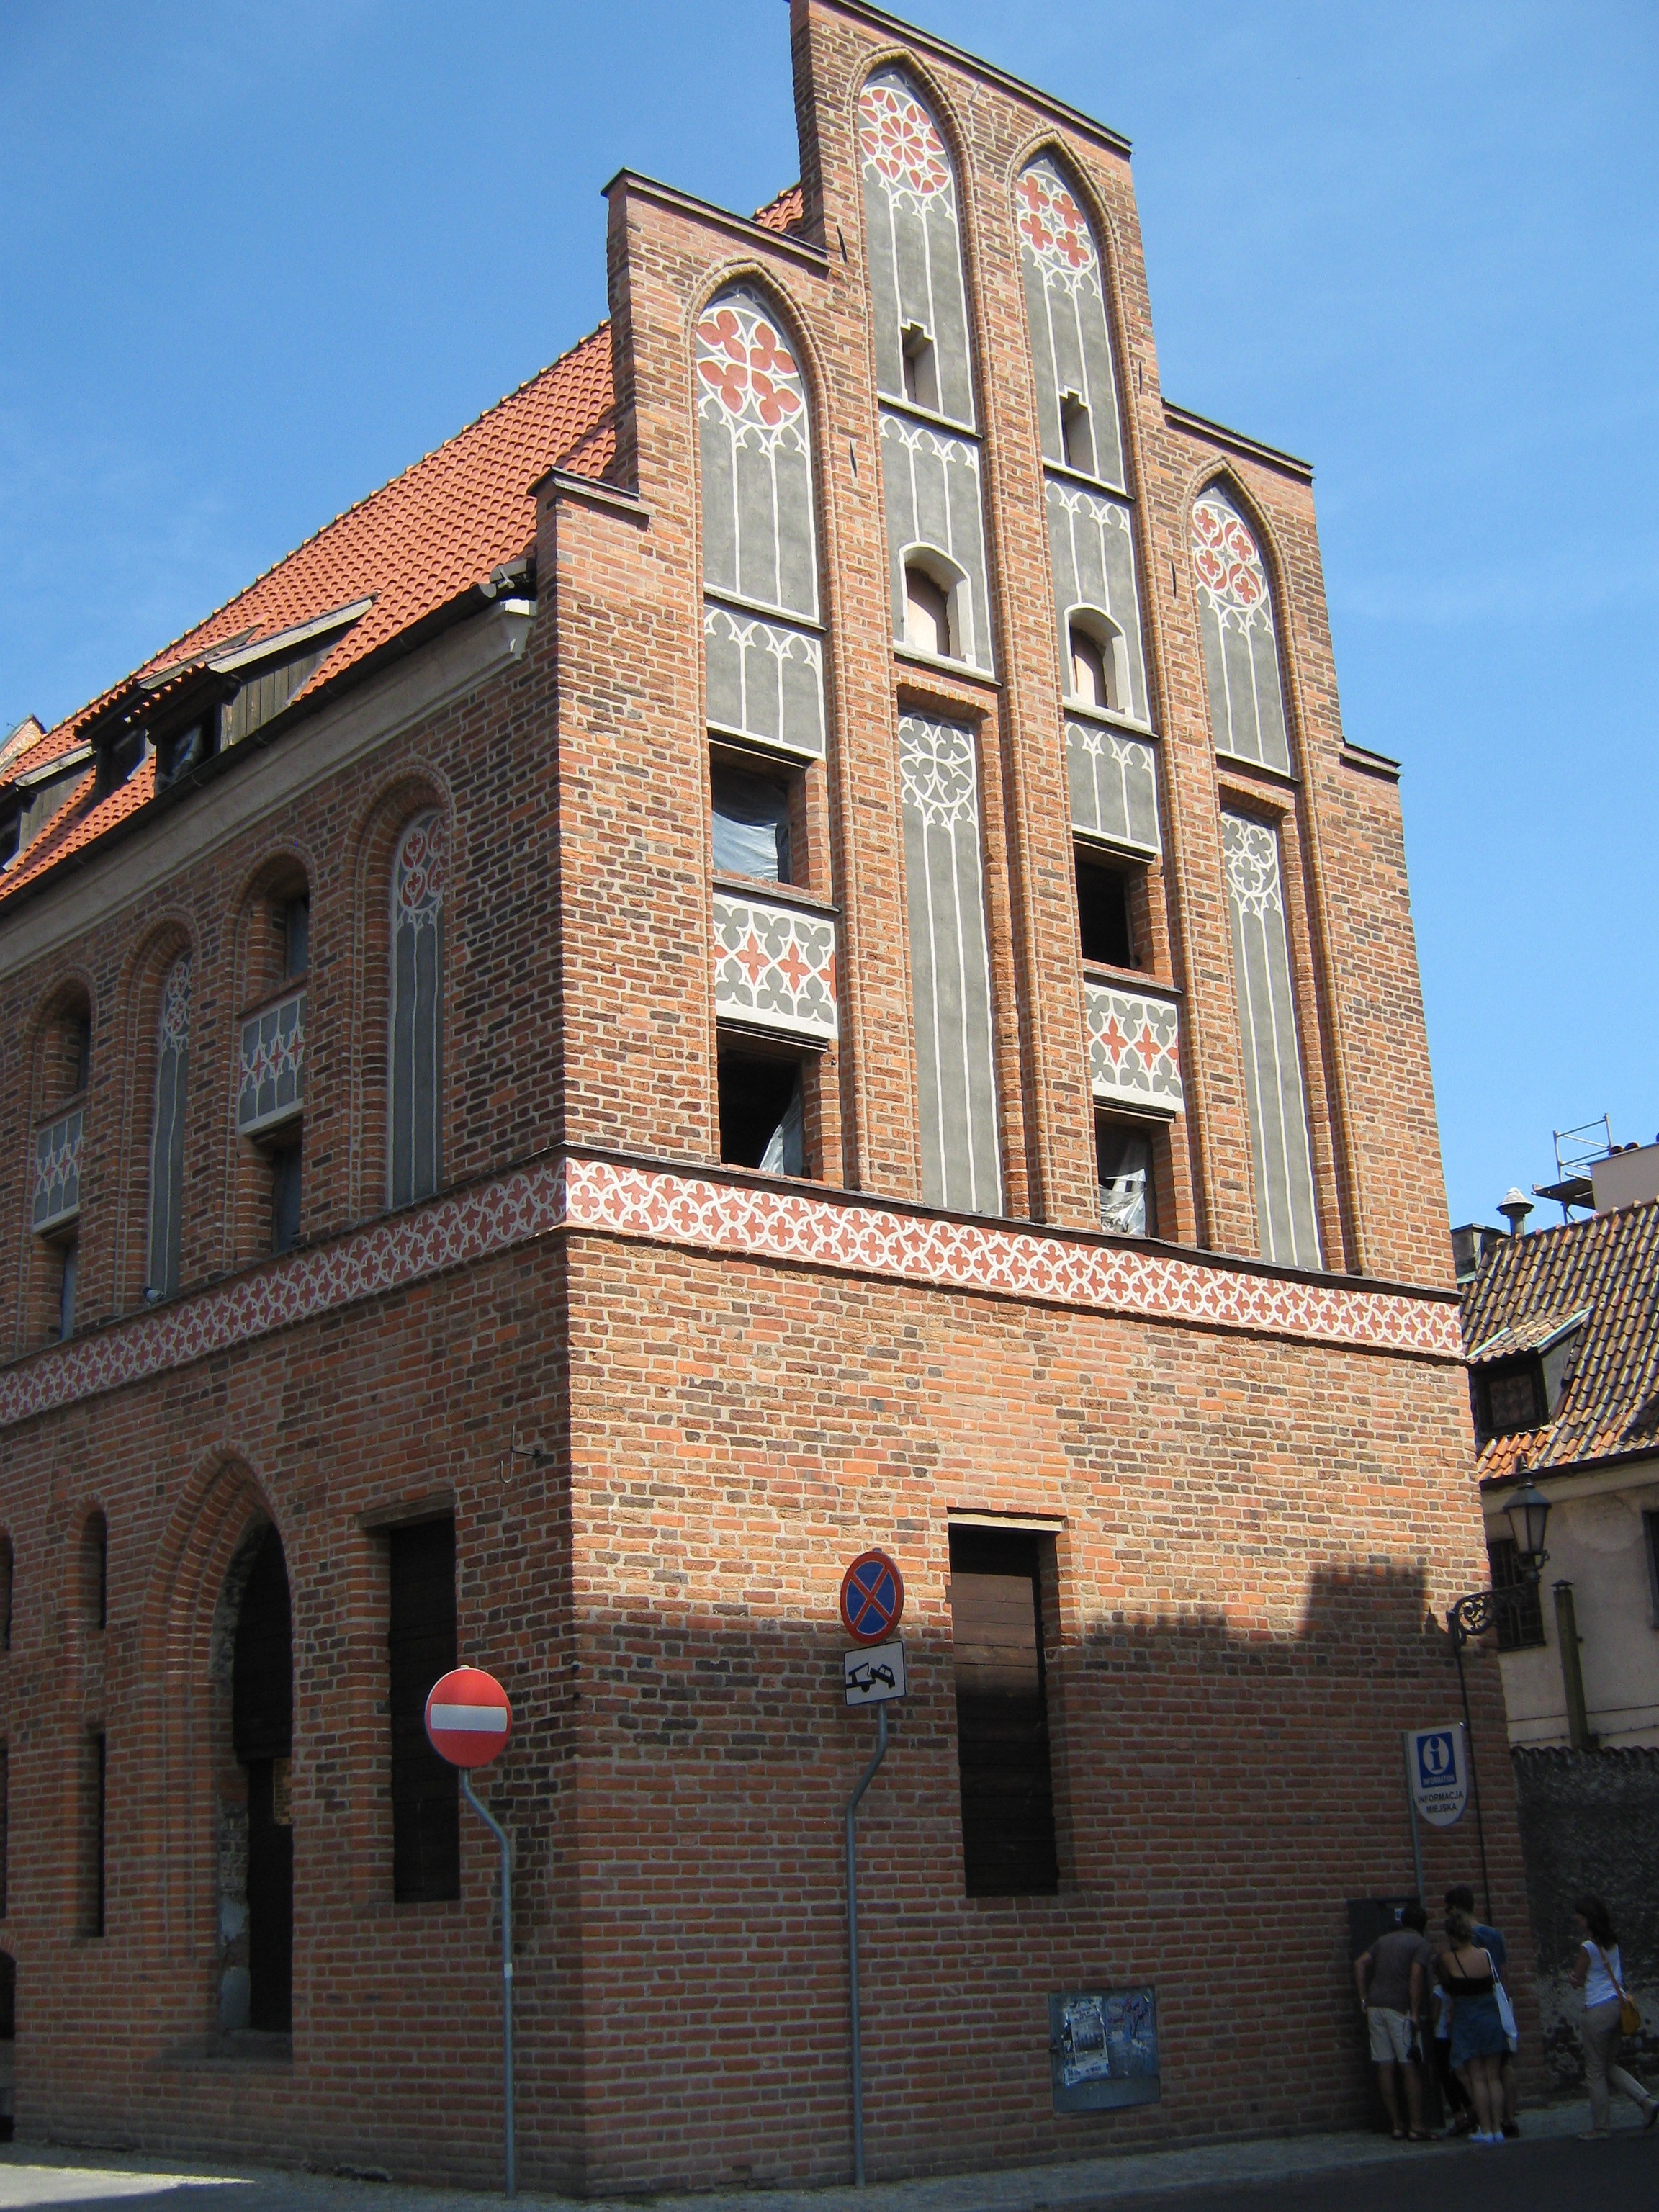
architecture, house, town, building, city, monument, downtown, tower, landmark, facade, church, brick, place of worship, poland, synagogue, neighbourhood, the old town, torun, urban area, human settlement